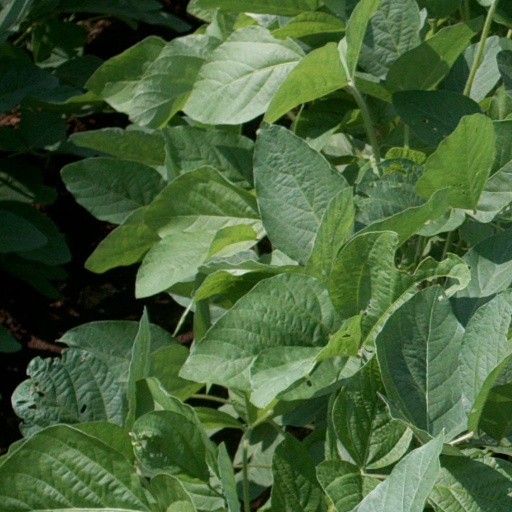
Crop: soybean